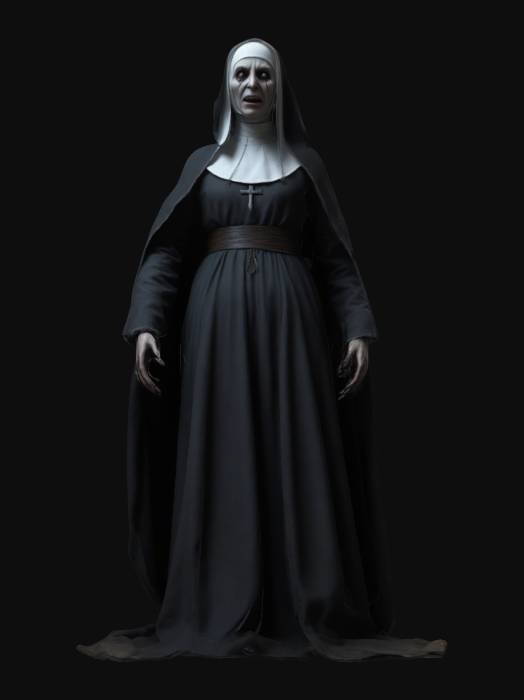
미적 점수 (1~10점): 8